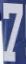
Number: 7